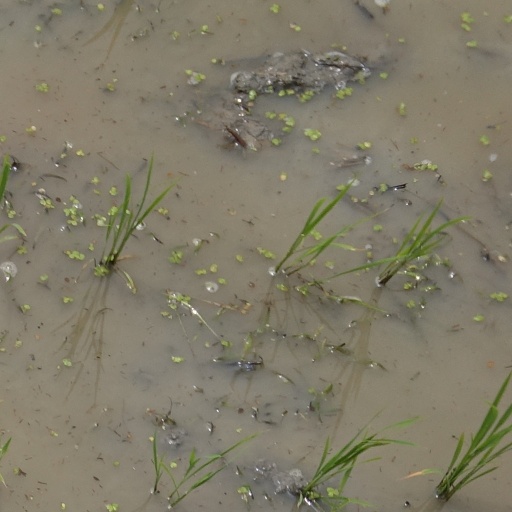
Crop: rice